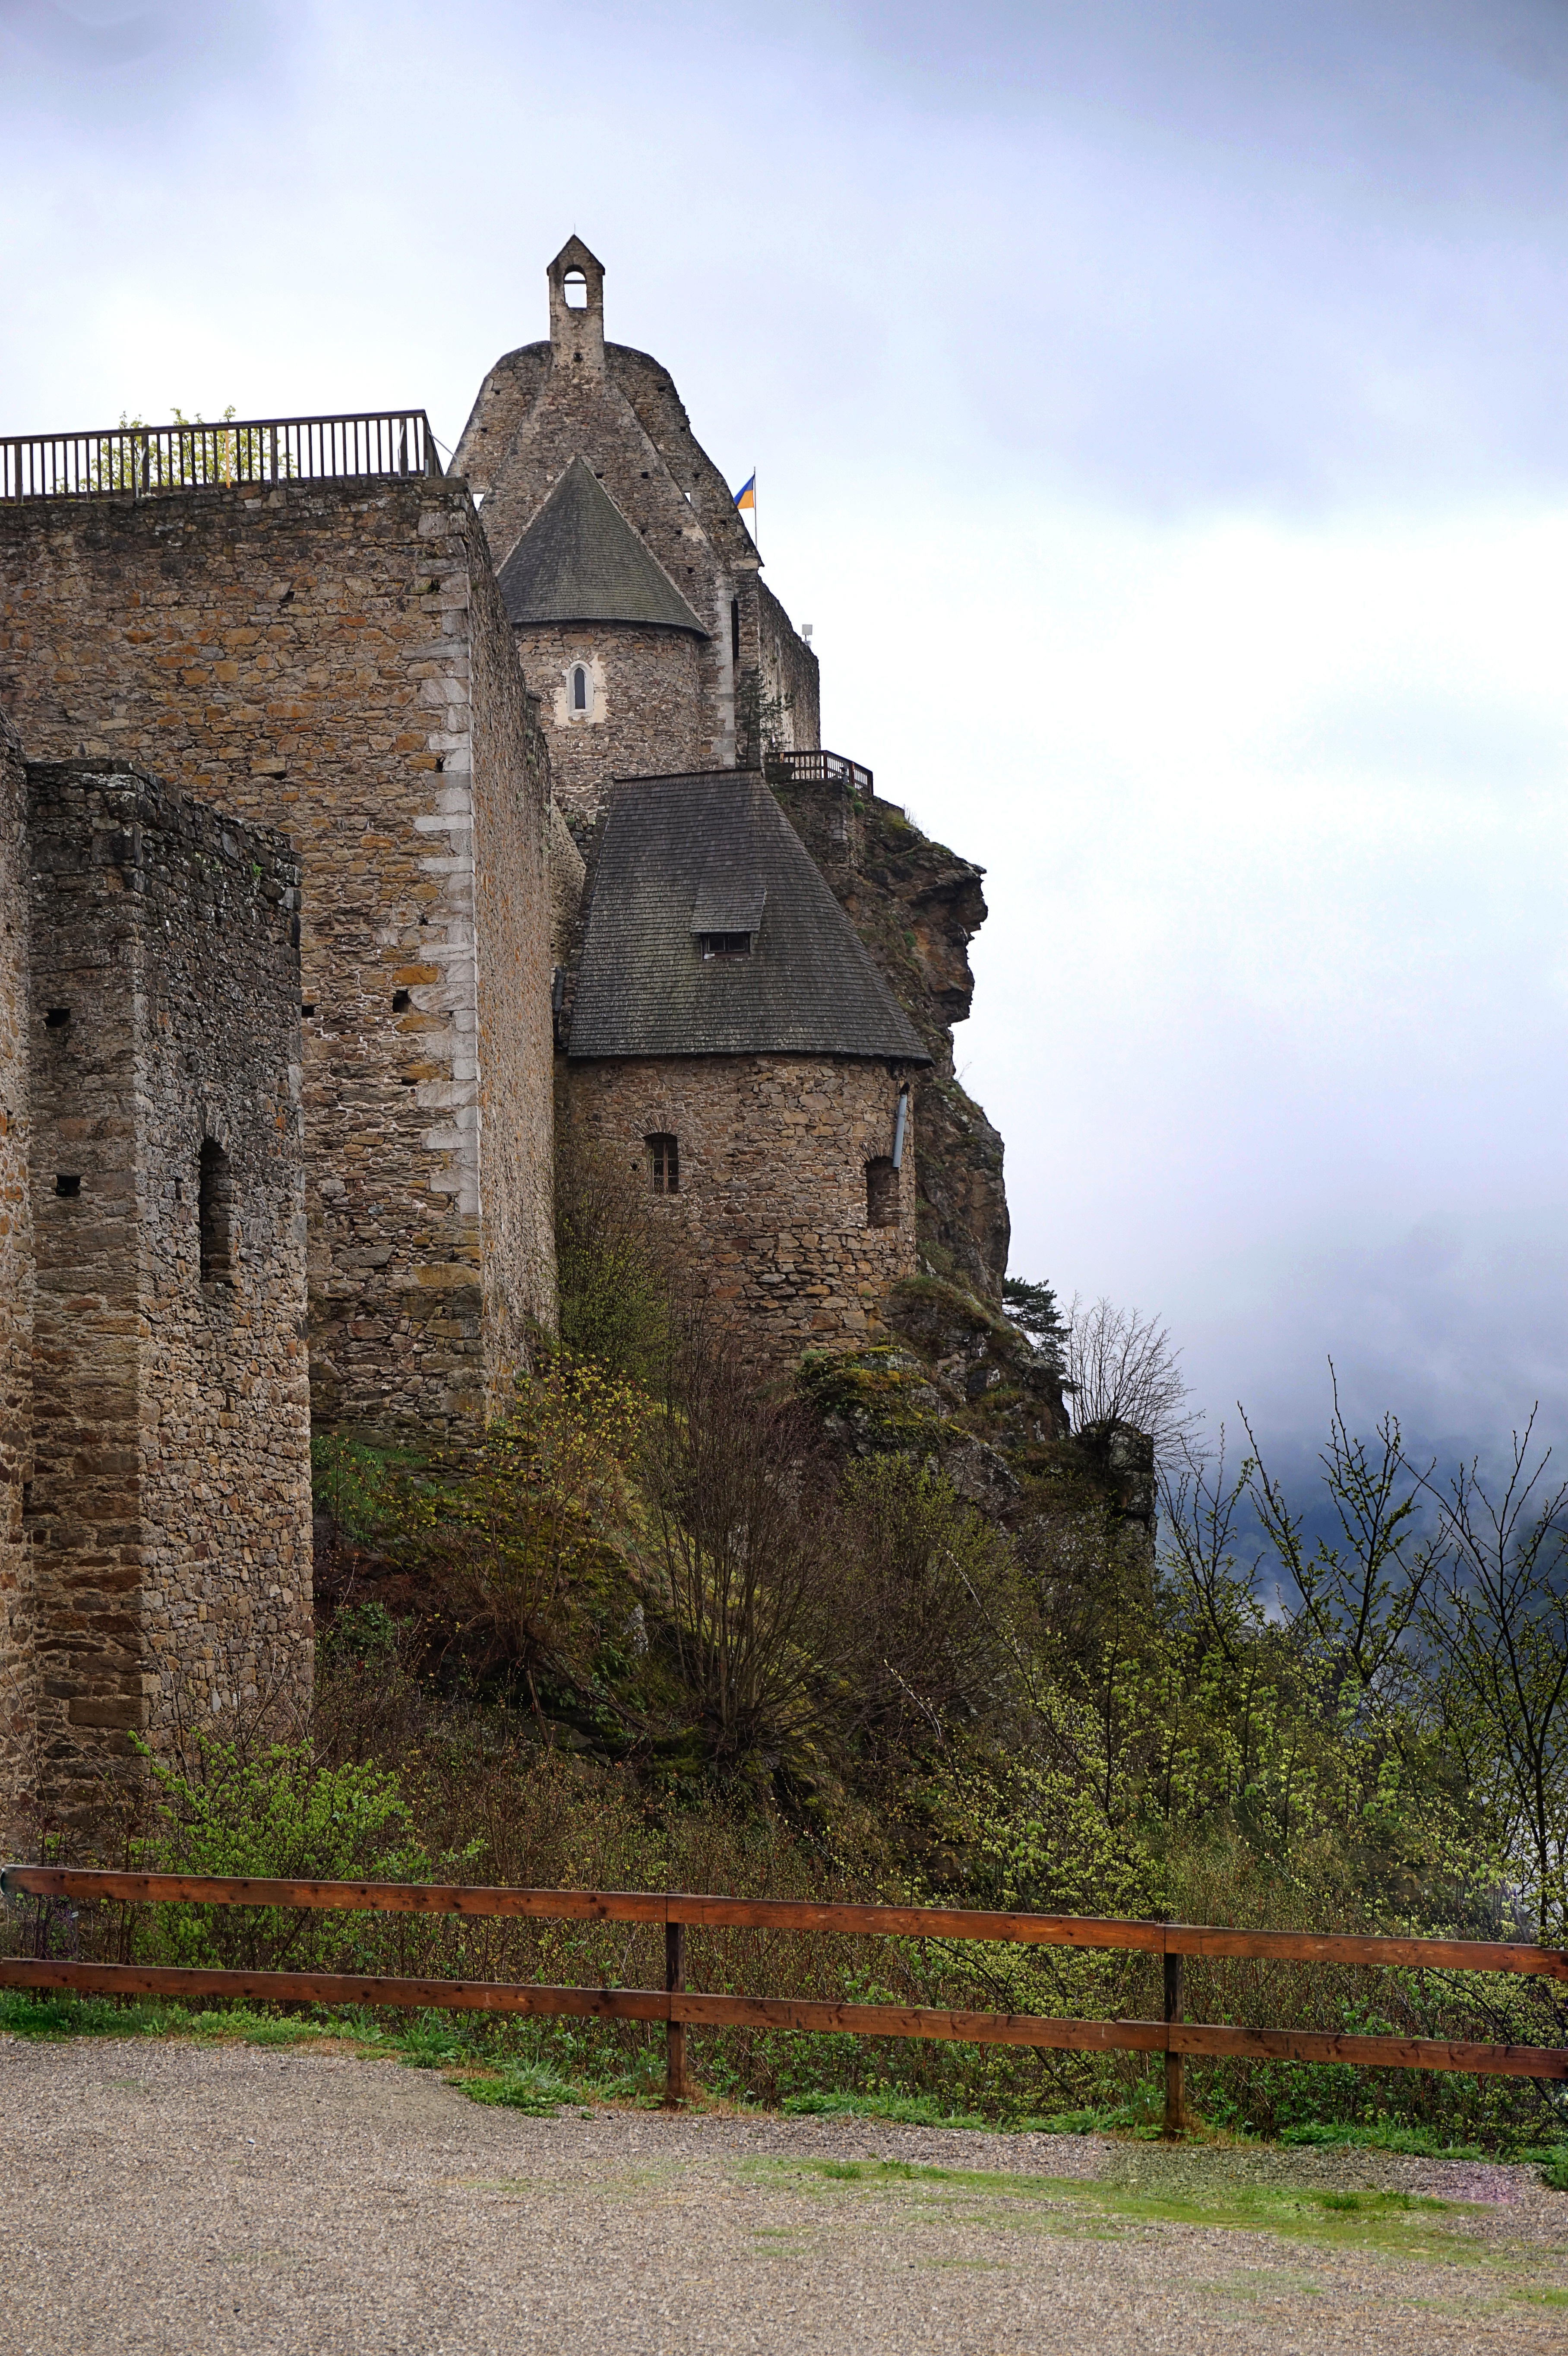
building, chateau, wall, village, tower, castle, church, chapel, fortification, place of worship, fortress, ruins, monastery, rural area, castle castle, historical houses, fixed, ancient history, spanish missions in california